Balao-class submarine

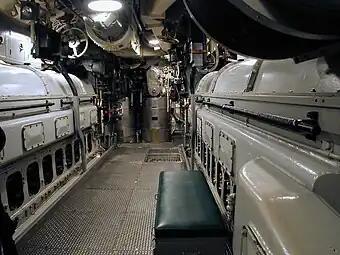
Fairbanks-Morse Model 38D diesel engine

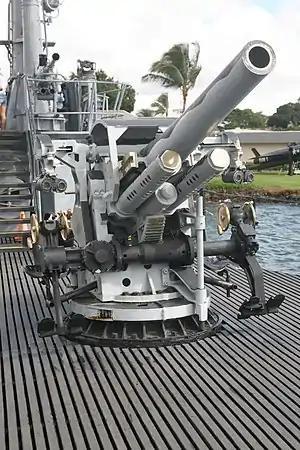
5"/25 caliber gun on

General Motors Cleveland Model 16-278A V-type diesels or Fairbanks-Morse 38D 8-1/8 nine-cylinder opposed-piston engine. The General Motors Cleveland Model 16-248 V-type as original installations, while boats from onward received 10-cylinder engines. Earlier General Motors boats received Model 16-248 engines, but beginning with Model 16-278A engines were used. In each case, the newer engines had greater displacement than the old, but were rated at the same power; they operated at lower mean effective pressure for greater reliability.